List of film awards for lead actor

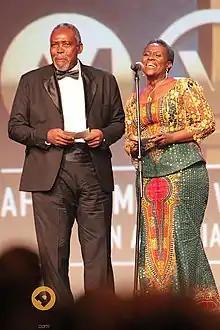
2007 AMAA winner Olu Jacobs (left)

This list of film awards for lead actor is an index to articles about awards for the lead actor or "Best Actor" in a film. The lists is organized by the region and country of the sponsoring organization or festival, but some awards are not restricted to films or actors from that country. Thus the David di Donatello for Best Foreign Actor, awarded by the Italian Academy of Films, is given to non-Italian actors.